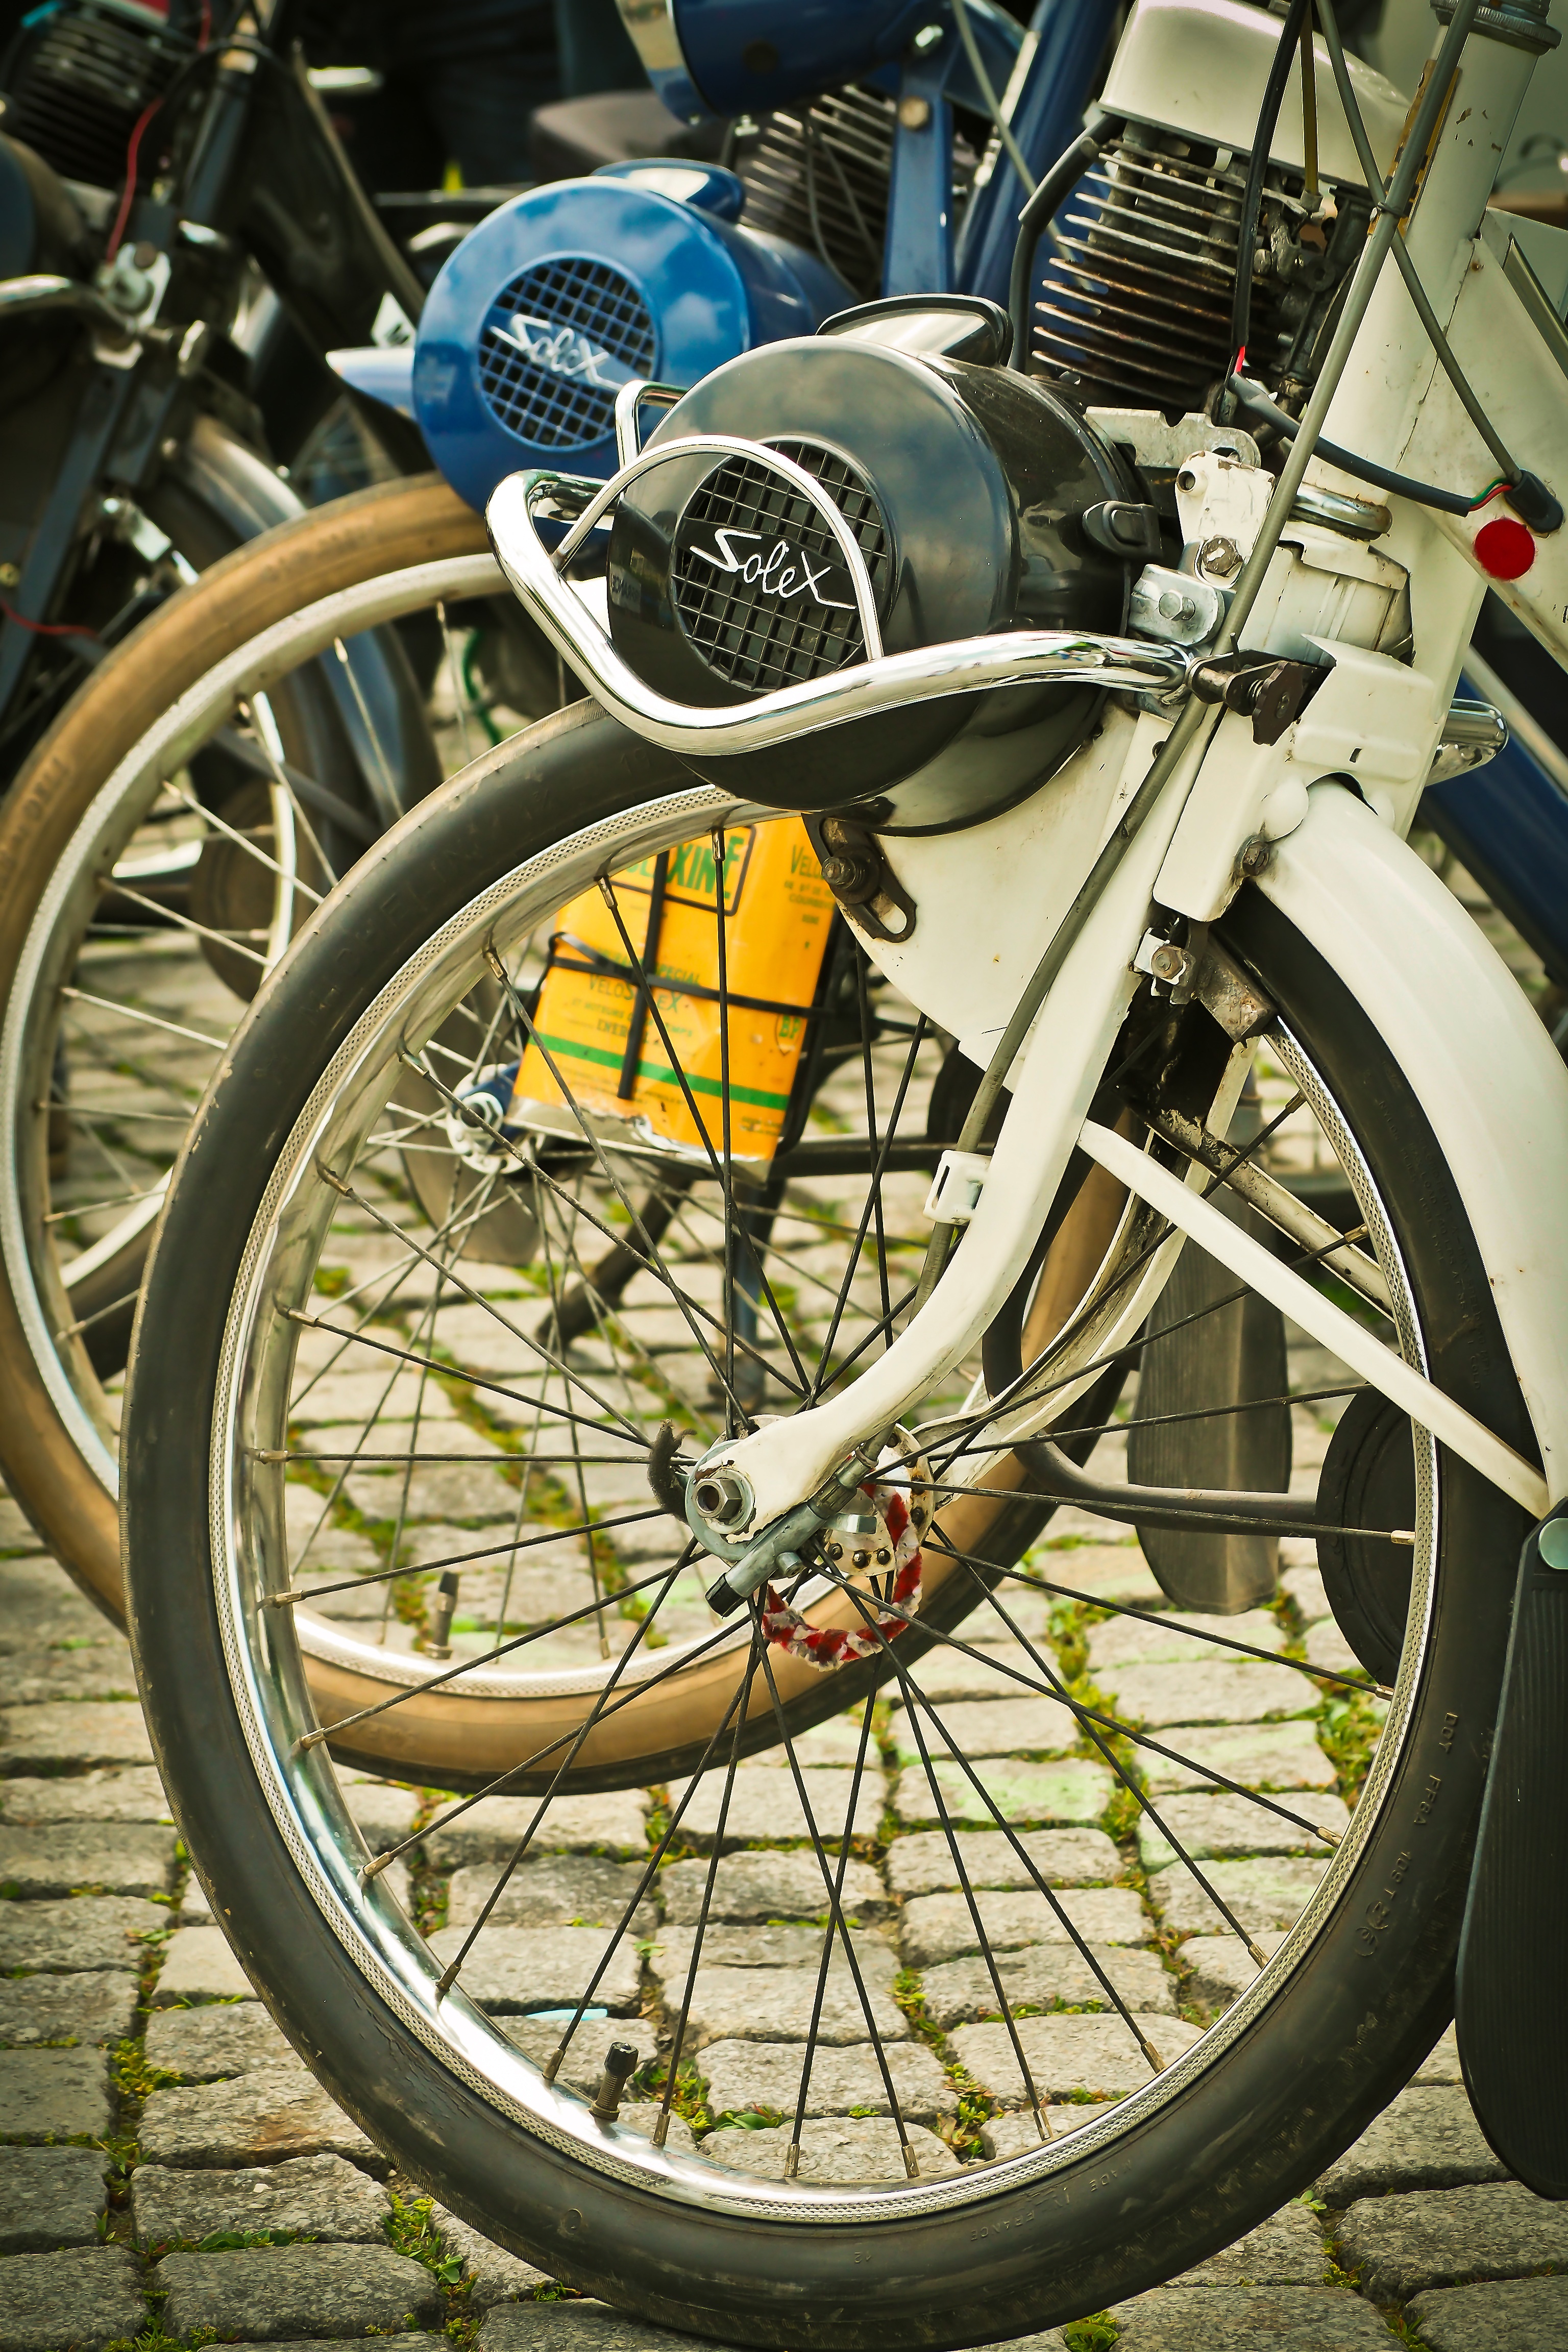
vintage, wheel, retro, old, bicycle, france, vehicle, motorcycle, nostalgia, moped, sports equipment, past, 50s, two wheeled vehicle, land vehicle, road bicycle, velosolex, two takter